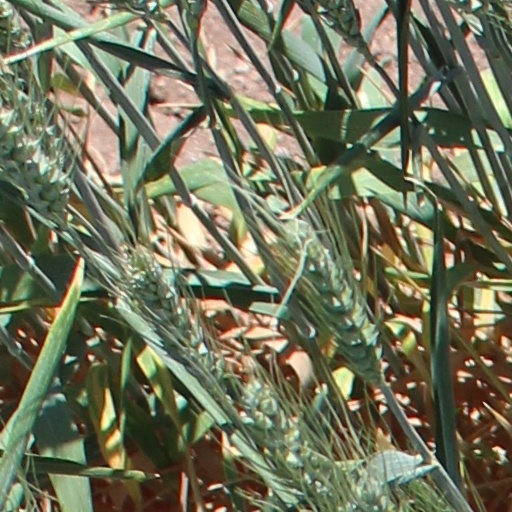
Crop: wheat